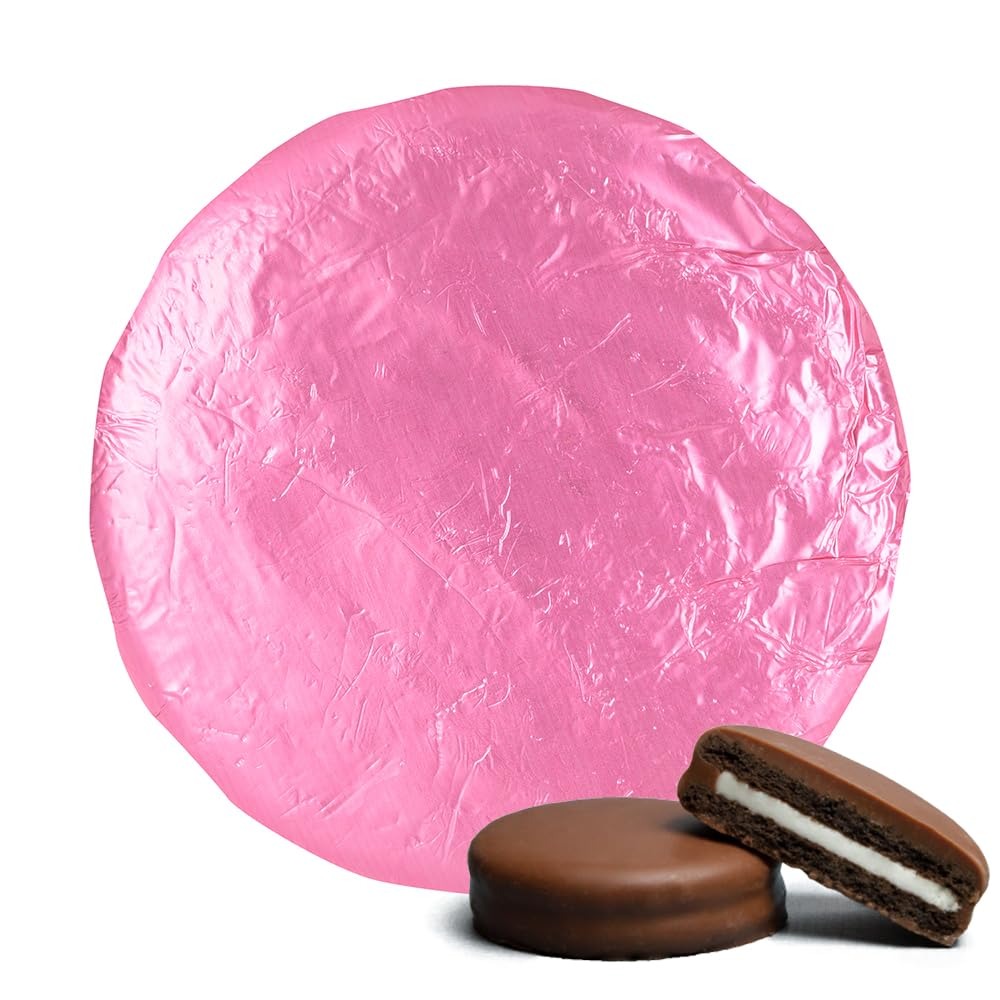
Item Name: 20 Pcs Foil Wrapped Chocolate Covered Cookies Light Pink Candy Party Favors
Bullet Point 1: Includes 20 Individually Wrapped Chocolate Covered Cookies
Bullet Point 2: Foil Wrapped
Bullet Point 3: Drenched in Chocolate
Bullet Point 4: Dimensions: 2"diameter x 1/2" wide
Bullet Point 5: This item is heat sensitive and will ship with cool pack packaging as needed
Product Description: Celebrate with candy! Add your personal touch to your party favors, goodie bags or candy buffet with these Pink foiled individually wrapped chocolate covered cookies. Each order includes 20 foil wrapped cookies. Create unique party favors by adding a 2-inch sticker for your birthday party, wedding party favors, corporate tradeshow giveaway, baby shower, graduation party and more! Candy orders ship with cold pack packaging as needed.
Value: 20.0
Unit: Count

Price: 49.99